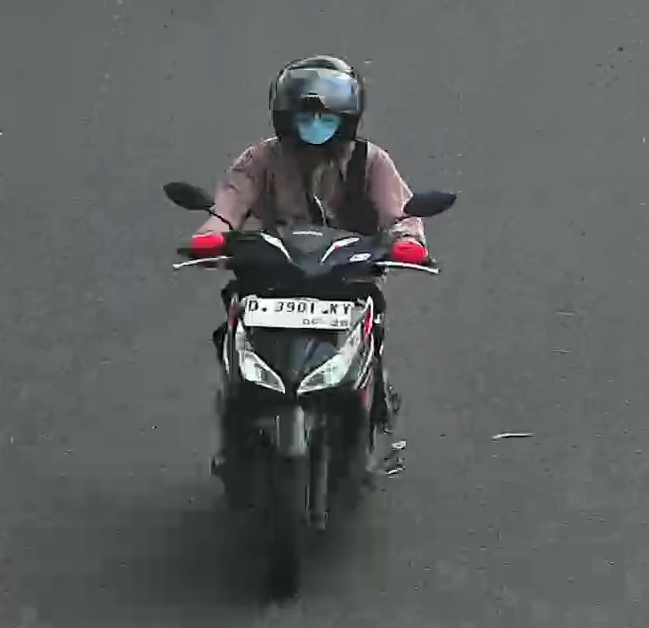
person-with-helmet: 1
person-without-helmet: 0